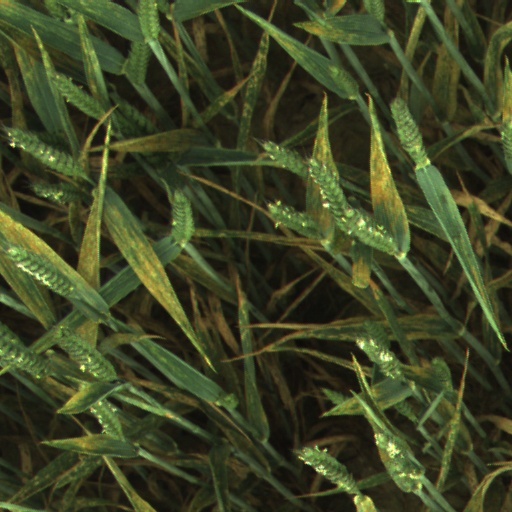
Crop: wheat